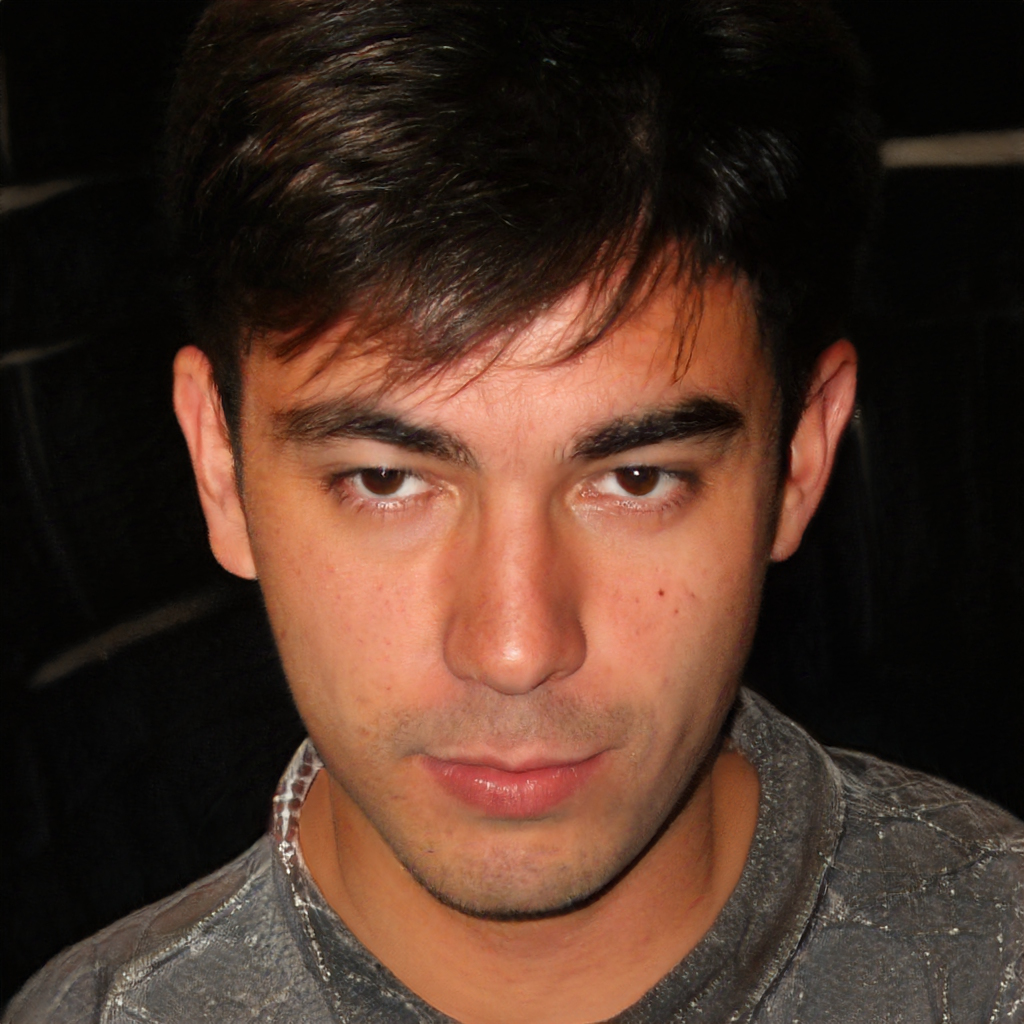
Portrait style: Real Portrait